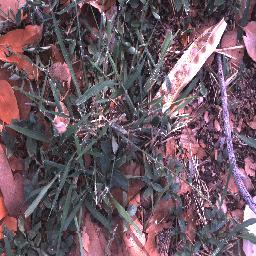
Label: negative